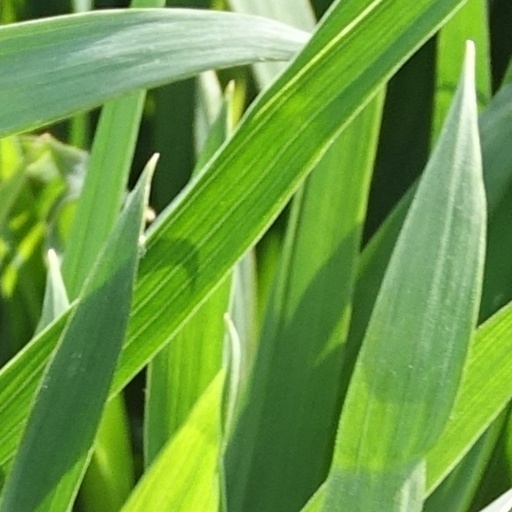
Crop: wheat